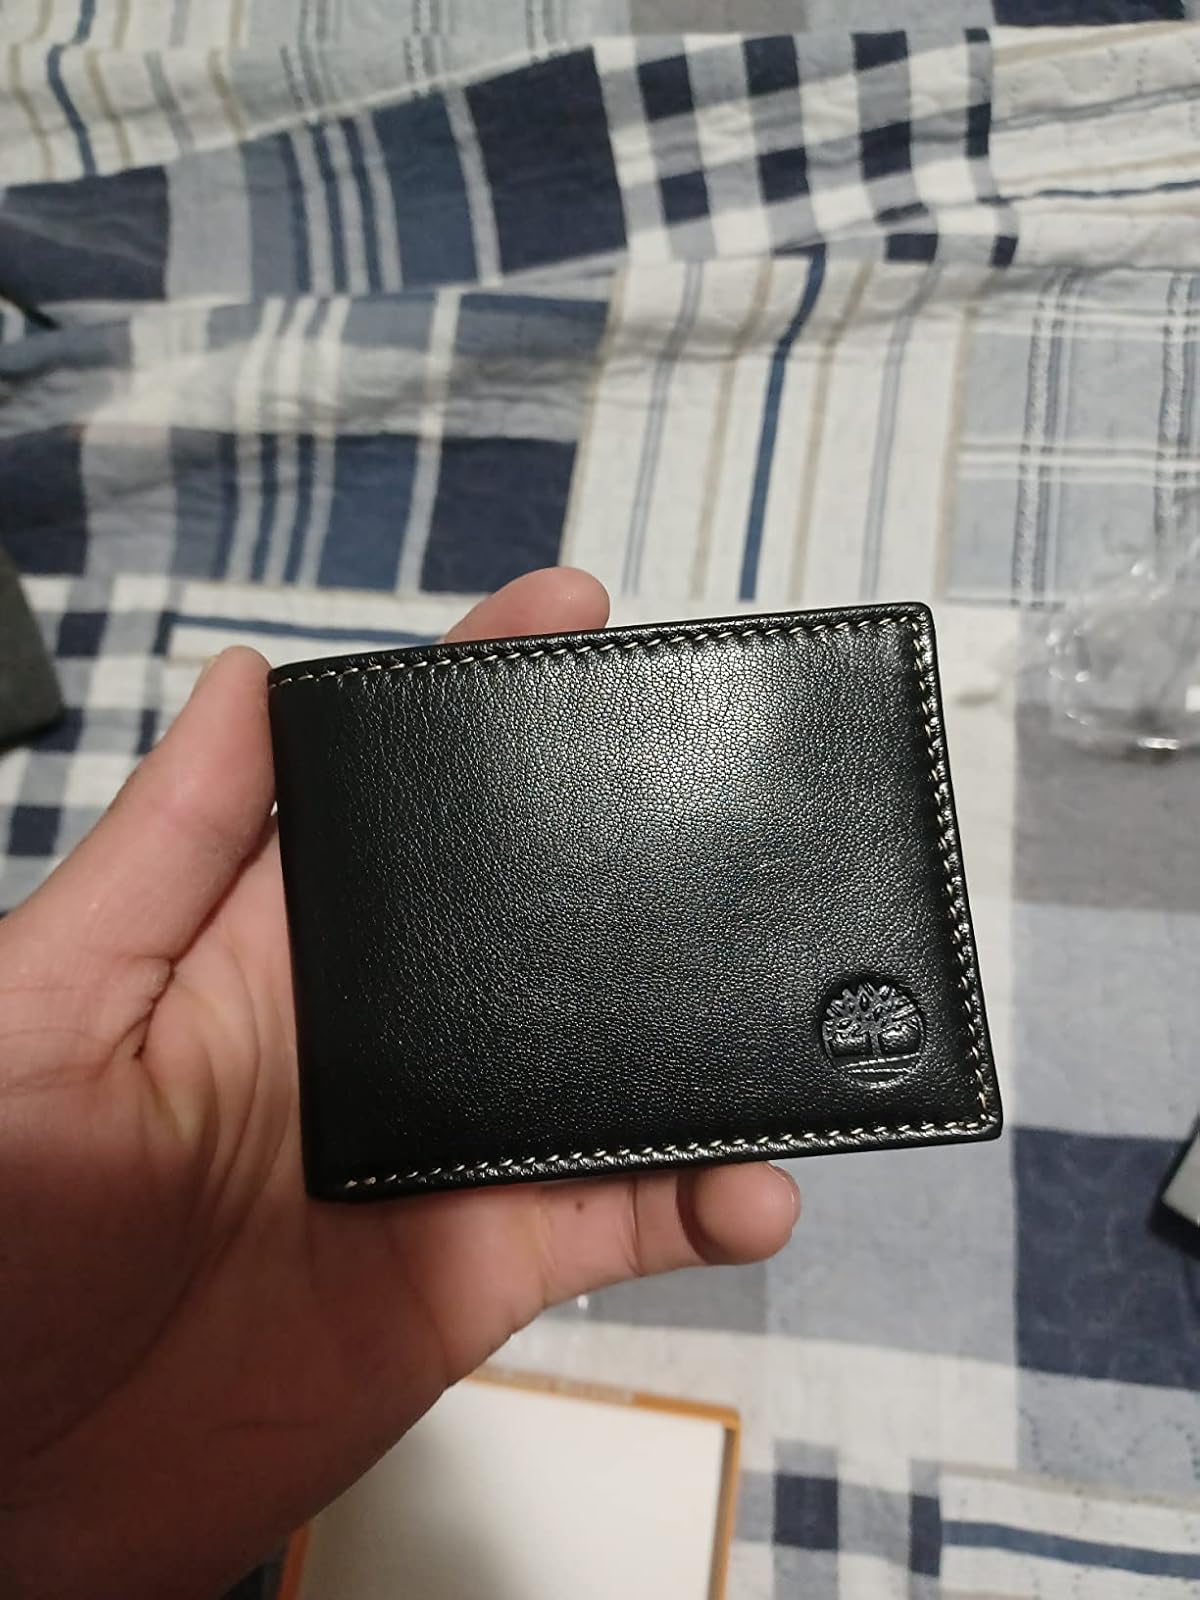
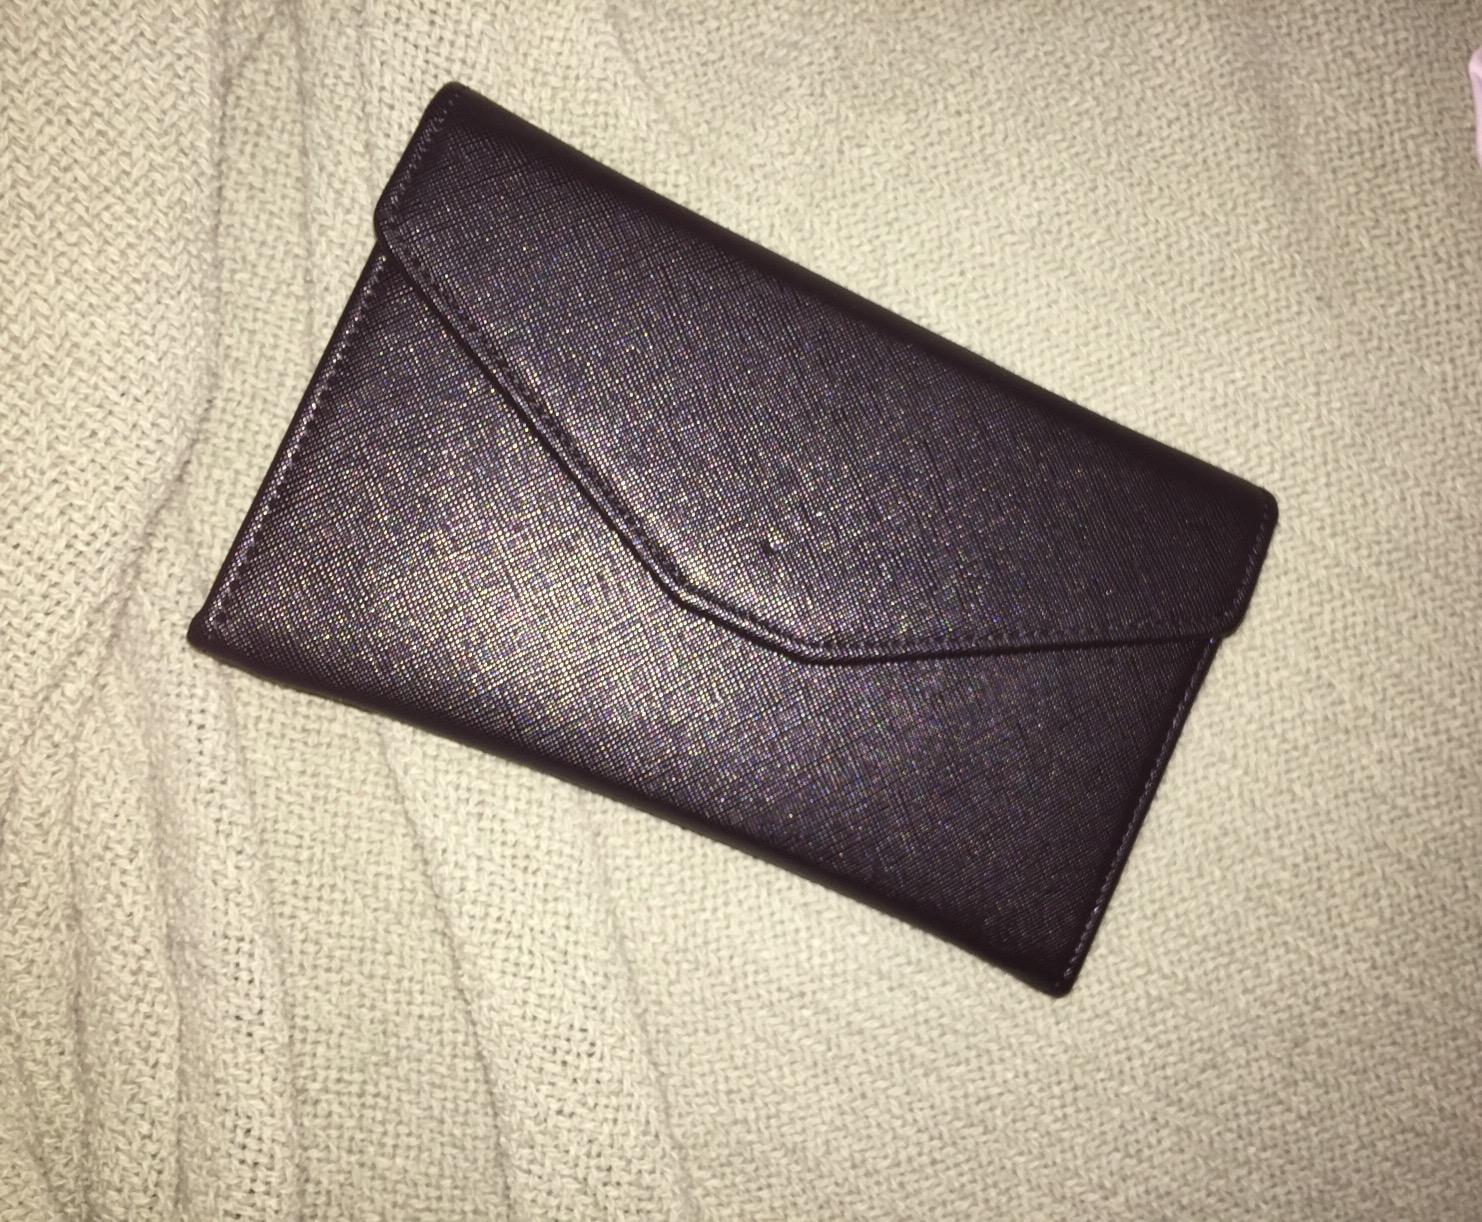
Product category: accessories_wallet
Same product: no